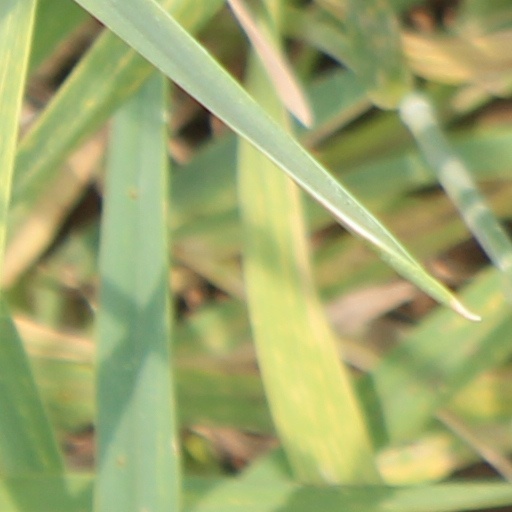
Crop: wheat